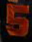
Number: 5